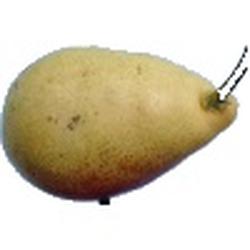
Label: Pear